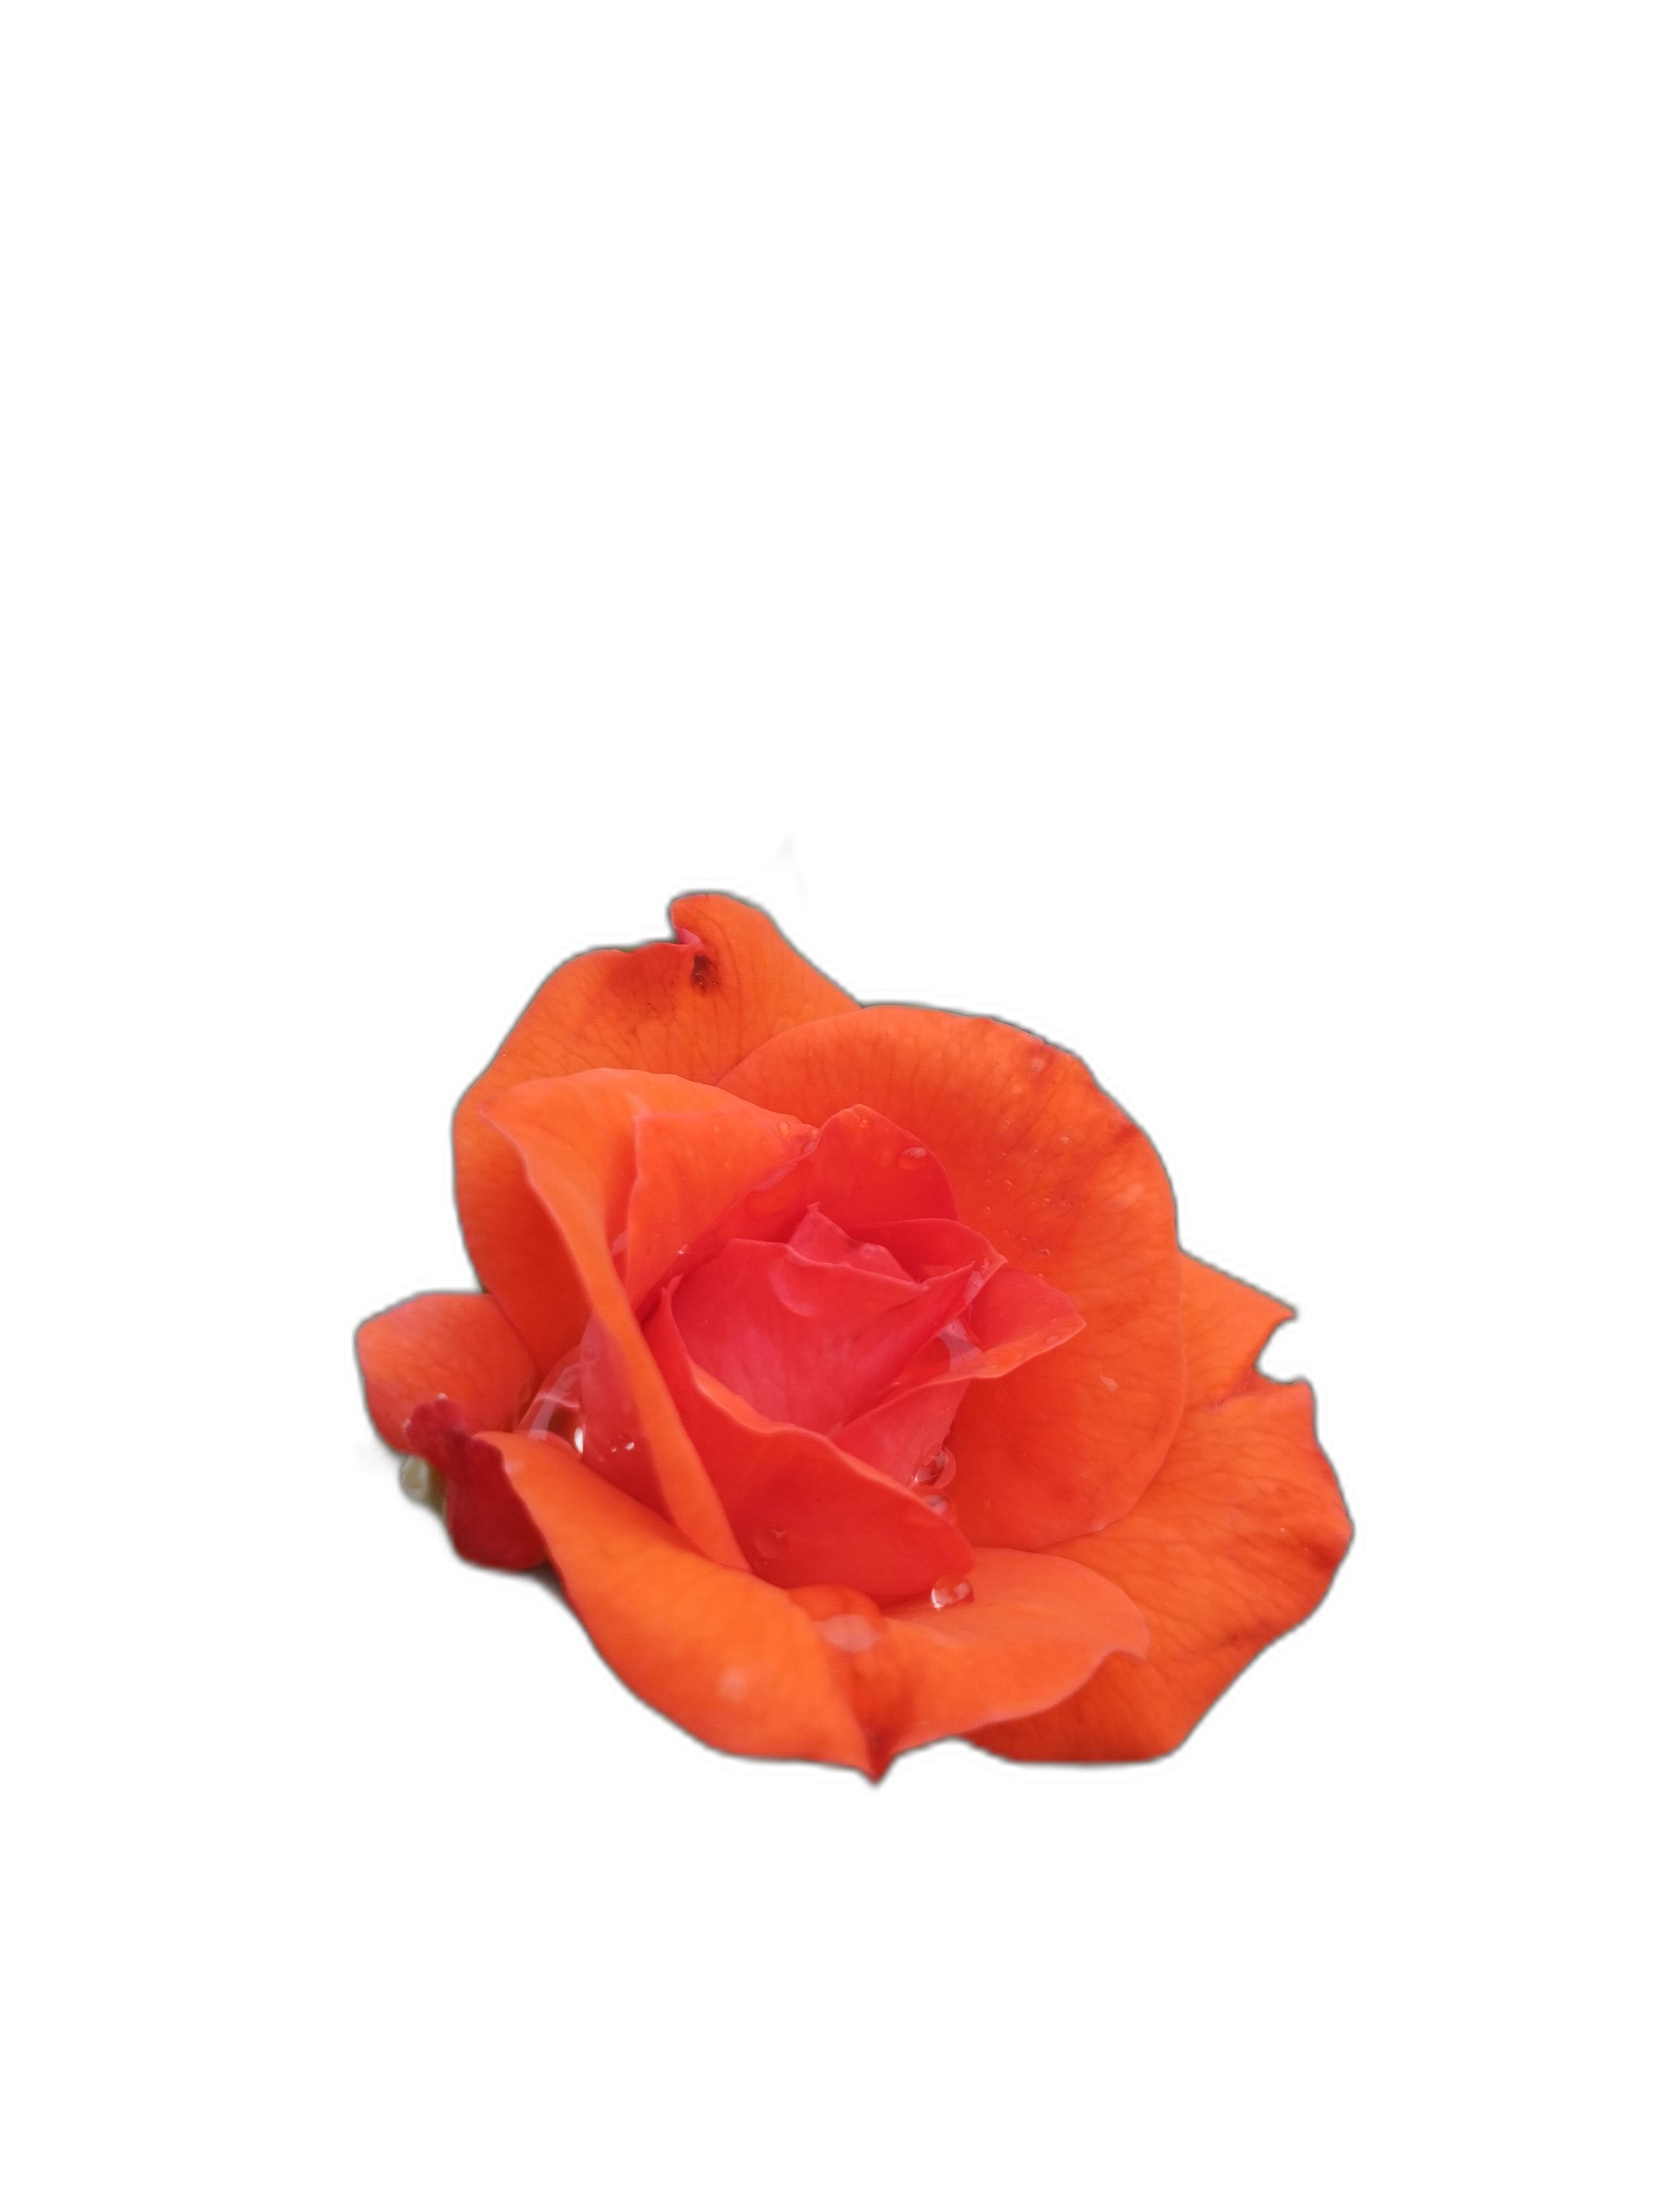
Label: Rose